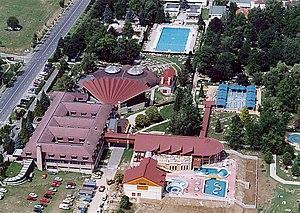
Zalakaros est une ville et une commune du comitat de Zala en Hongrie.